Kira Bursky

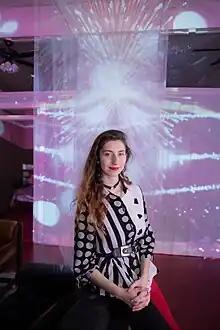
Kira Bursky at the opening night of her film installation "Considerations of Infinity."

Kira Bursky is a filmmaker, screenwriter, and artist currently based out of Asheville, NC.